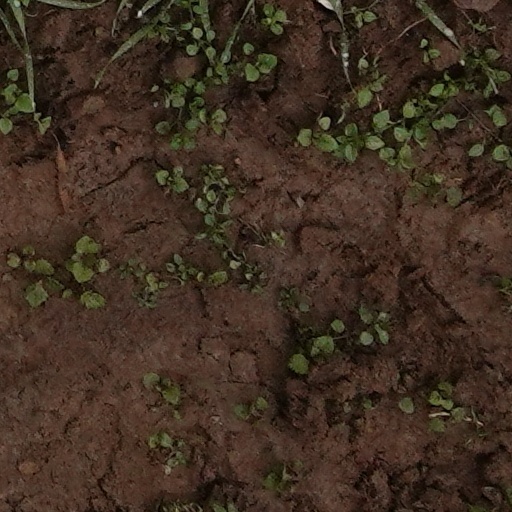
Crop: wheat